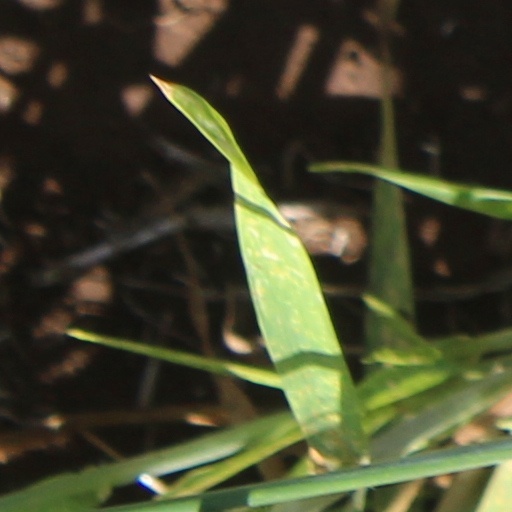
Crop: wheat